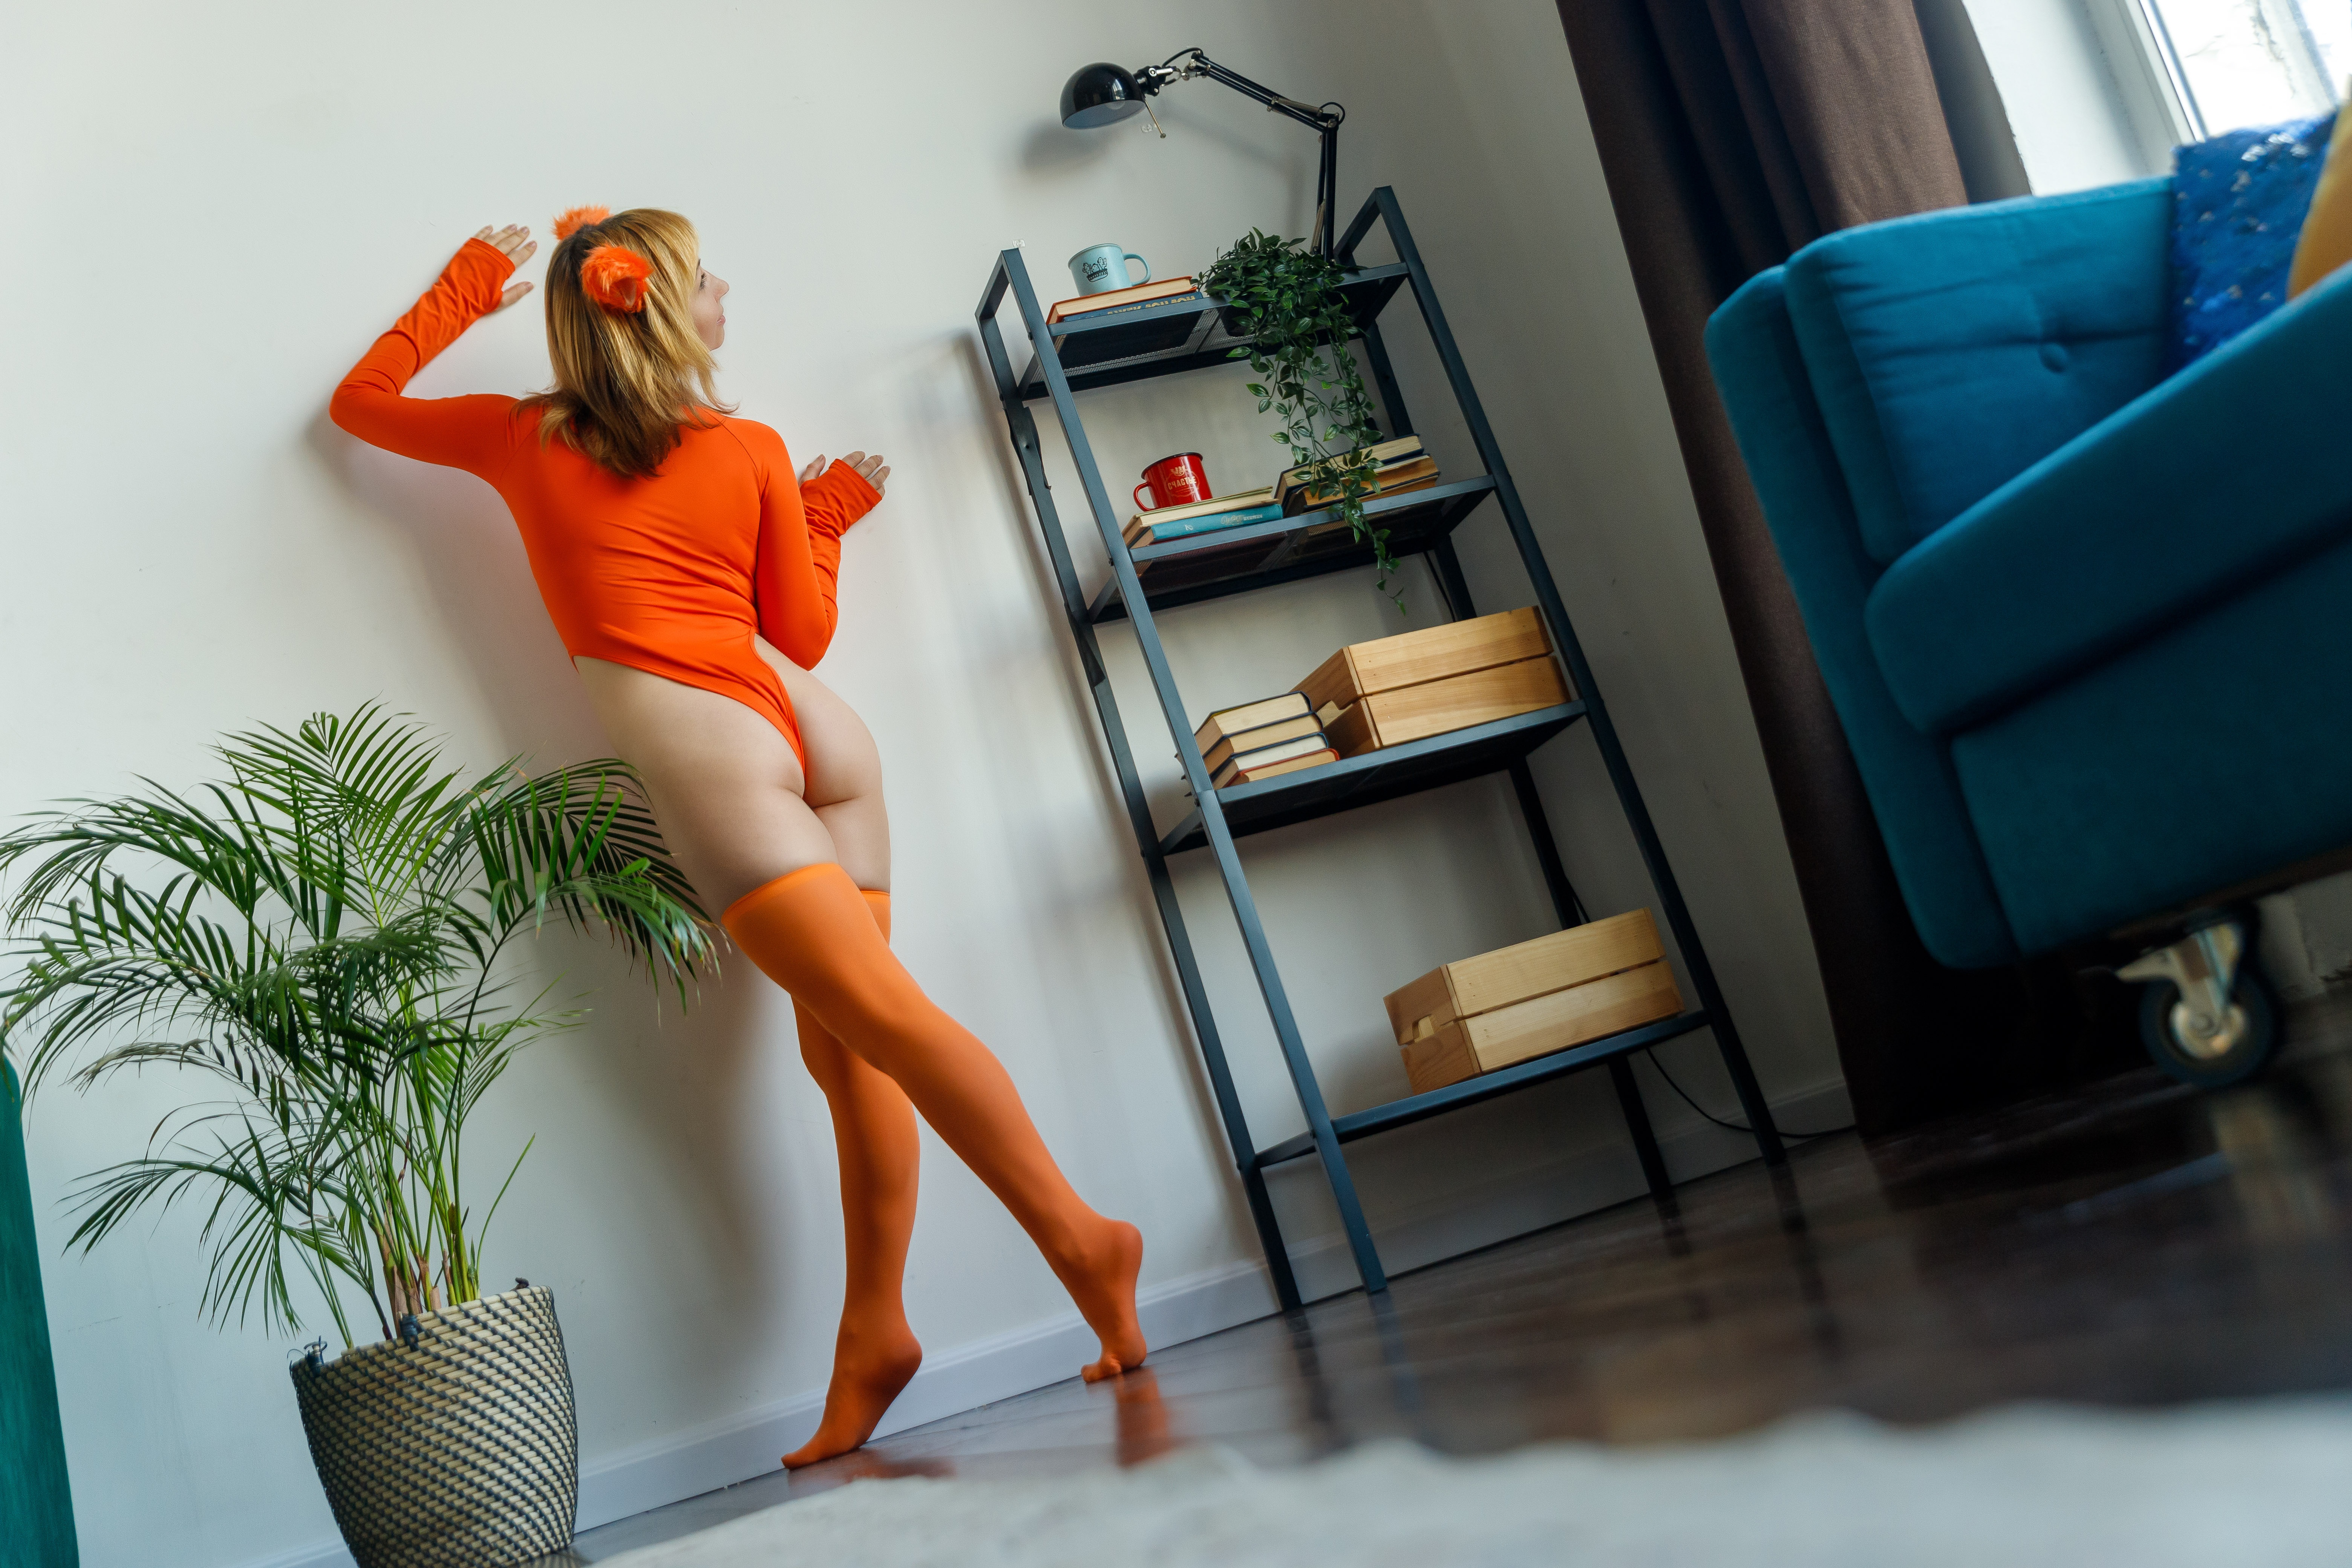
woman, joint, shoulder, leg, plant, textile, standing, waist, thigh, flowerpot, comfort, shelf, interior design, knee, houseplant, fashion design, beauty, human leg, shelving, trunk, balance, abdomen, art model, fashion model, room, sitting, barefoot, mannequin, flooring, flesh, chair, sandal, advertising, lingerie